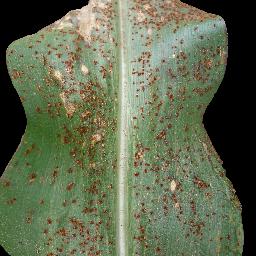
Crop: corn
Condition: (maize)_common_rust